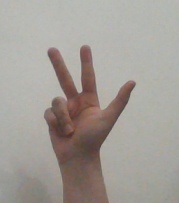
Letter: al